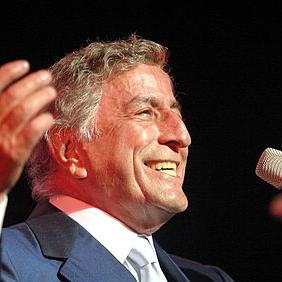
Age: 76